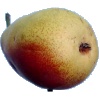
Label: Pear 2